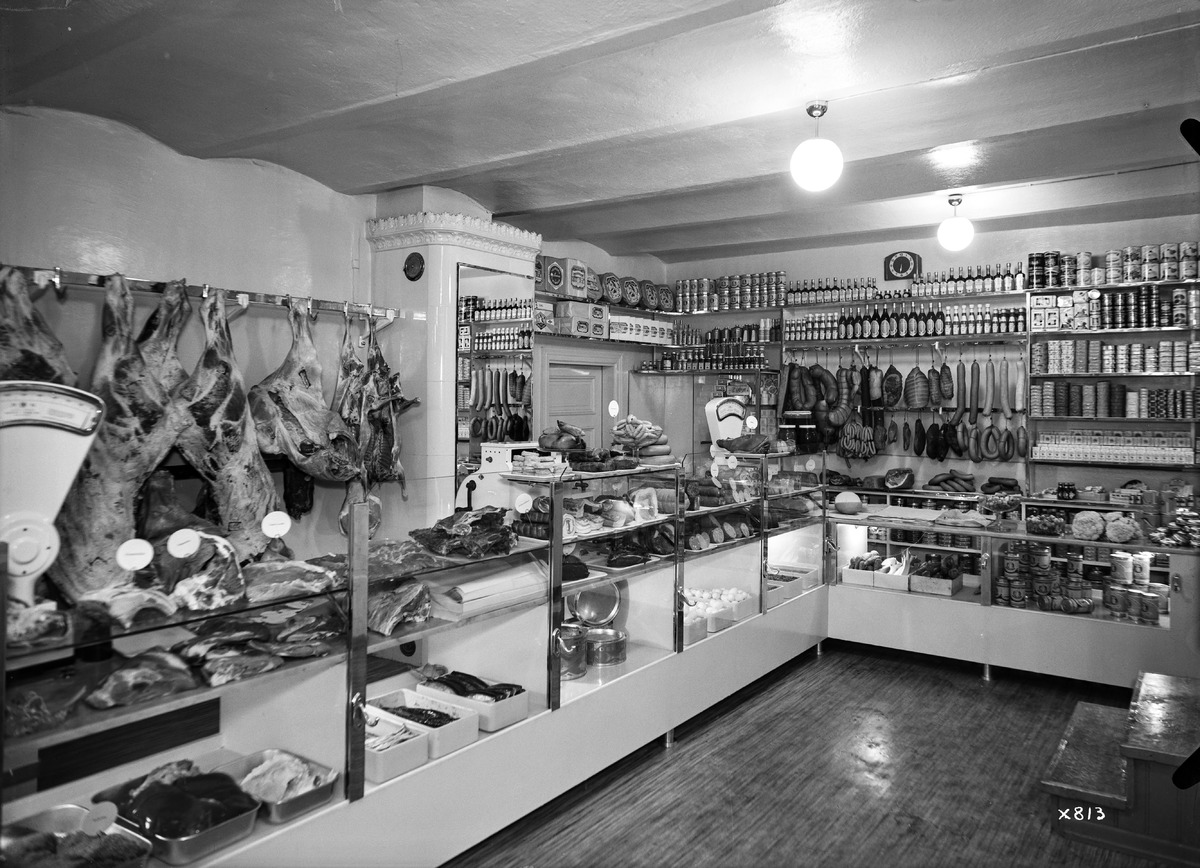
Osuusliike Arinan myymälä
Cooperative shop Arina's store
sisällön kuvaus: Osuusliike Arinan myymälän sisätiloja 25.3.1937. Myymälän lihatiski. content description: The interior of the cooperative shop Arina's store on March 25, 1937. The meat section of the store.
Vuosi: 1937
Paikka: , Suomi, Suomi
Aiheet: osuuskaupat; Osuusliike Arina; Osuuskauppa Arina; lihatiskit; lihatuotteet; sisäkuva; liha; myymälät; osuusliikkeet; consumer cooperatives; cooperative shops; retail cooperatives; stores; meat sections; meat products; meat